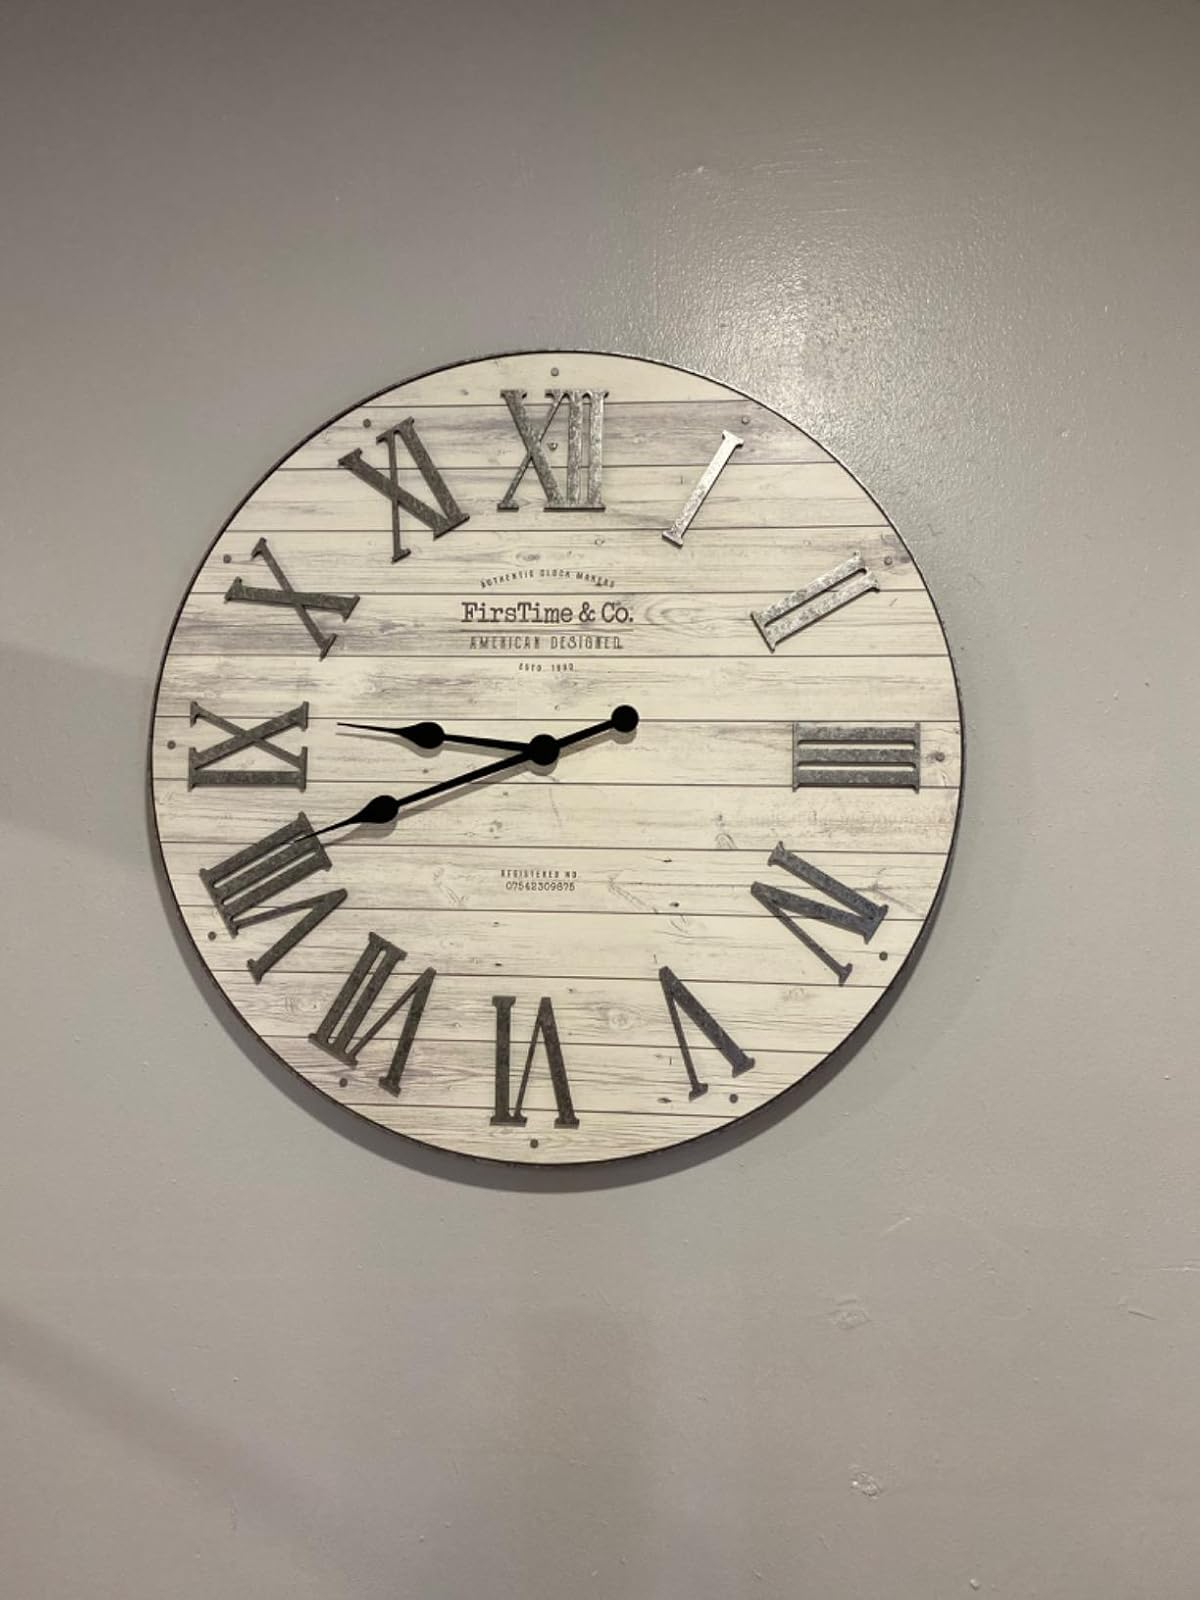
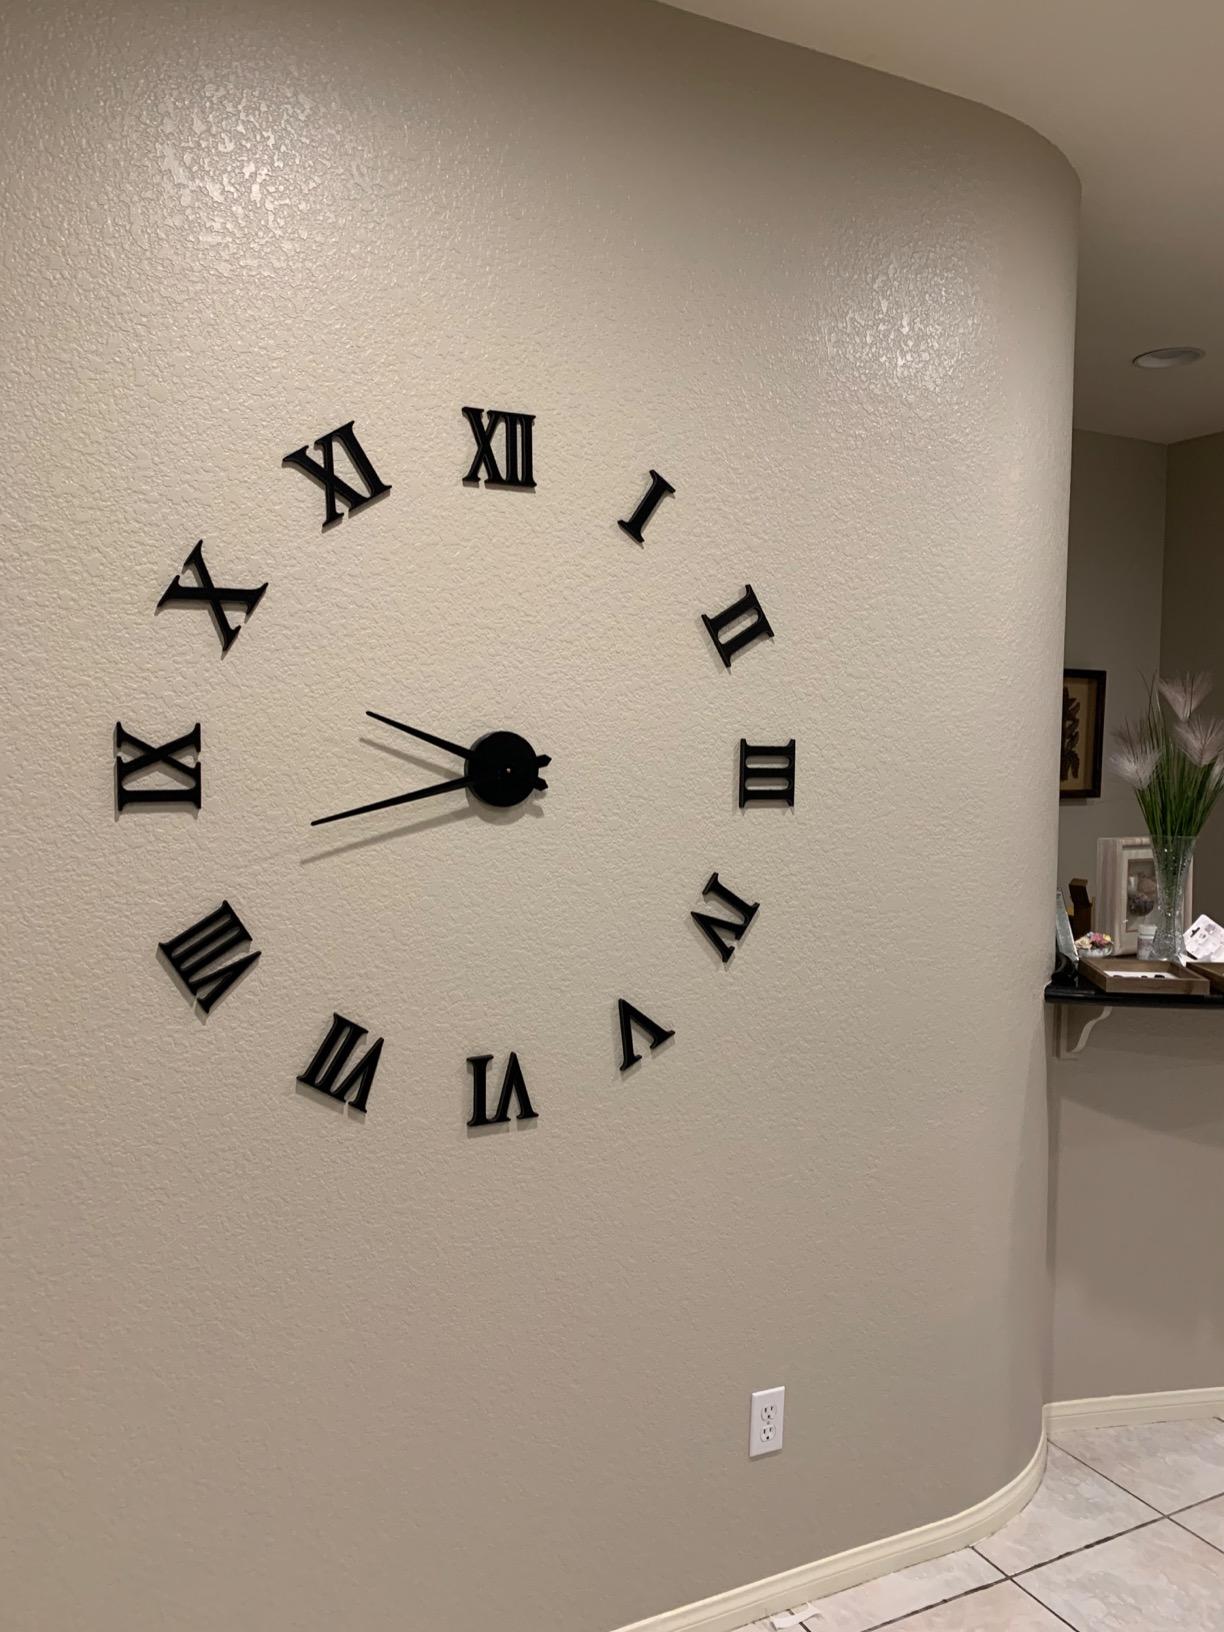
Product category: clock
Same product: no